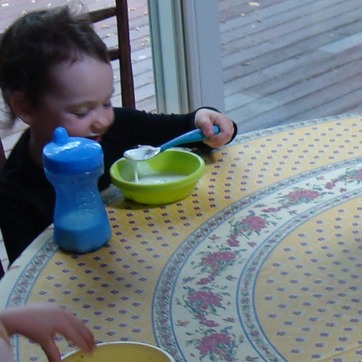
Material: plastic